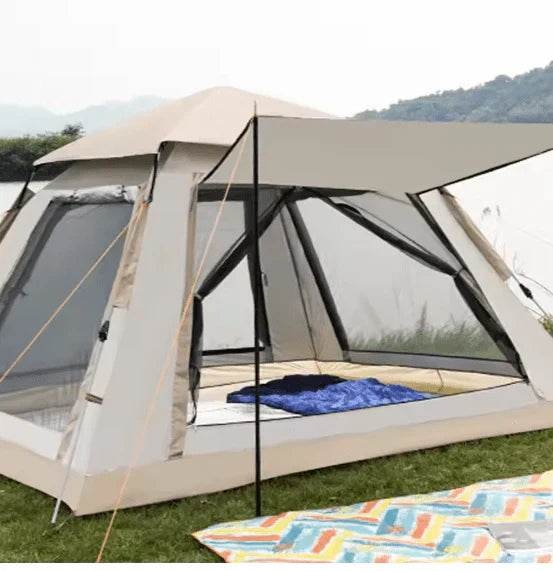
Outdoor Alpine Camping Tent
Spacious Interior 🏞️: Offers ample room for you and your camping gear. Lightweight Material 🎒: Easy to carry and transport, perfect for outdoor adventures. Simple Setup ⏱️: Intuitive design for quick and easy assembly. Ventilation System 🌬️: Mesh panels provide optimal airflow, keeping the interior cool and fresh. Sturdy Frame 💪: Durable poles and reliable ground pegs ensure stability in different terrains. Bug-Resistant Mesh 🐞: Keeps insects out for a peaceful night’s sleep. Compact Storage 👜: Packs neatly into an included carry bag for convenience.
Brand: trioMart
Category: Sporting Goods > Outdoor Recreation > Camping & Hiking > Tents > Pop-Up Tents